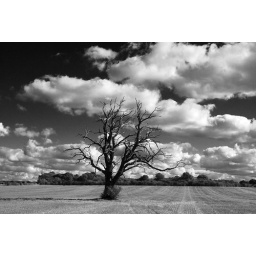
A dead tree on the outskirts of Oundle. Converted to BW with the channel mixer in Photoshop to darken the sky